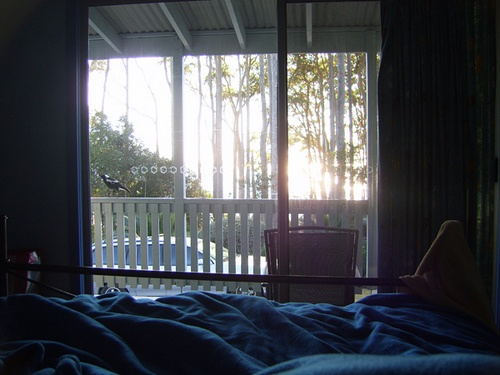
A bed sitting next to a window covered in blankets.
A person laying in bed with the curtains to the slider open.
A bedroom with a view of the outside.
The sliding door of a balcony is in front of a bed.
a bed sits in front of a glass door with blinds on them